Regent Street

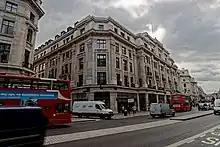
Dickins and Jones formerly occupied the block between Little Argyll Street and Great Marlborough Street.

The Work was delayed by World War I and not finished until 1927. Its completion was marked by King George V and Queen Mary driving in state along its length. The only remaining Nash building is All Souls Church and all the buildings on the street are at least Grade II listed. All the properties are in the Regent Street Conservation Area.